Answer in natural language. Consider the 3D positions of the objects in the scene and not just the 2D positions in the image. Is the centerpoint of  Doorway at a higher height than black and gold upright vacuum cleaner? Choose between the following options: yes or no
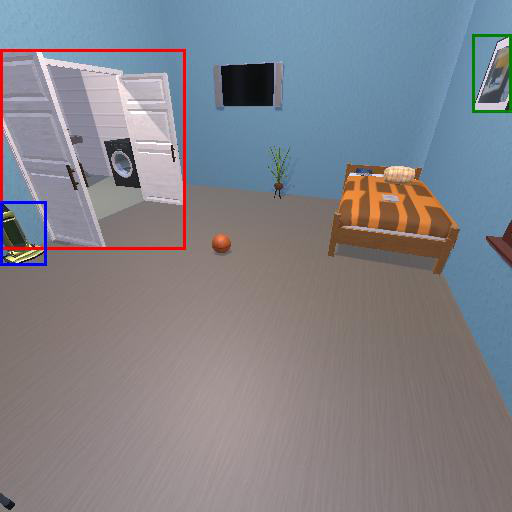
<answer>no</answer>